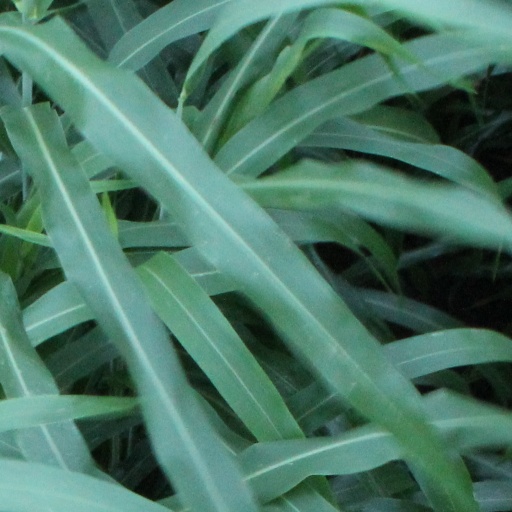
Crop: sorghum